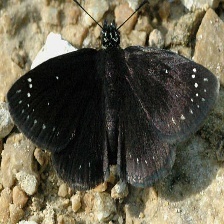
Species: SOOTYWING